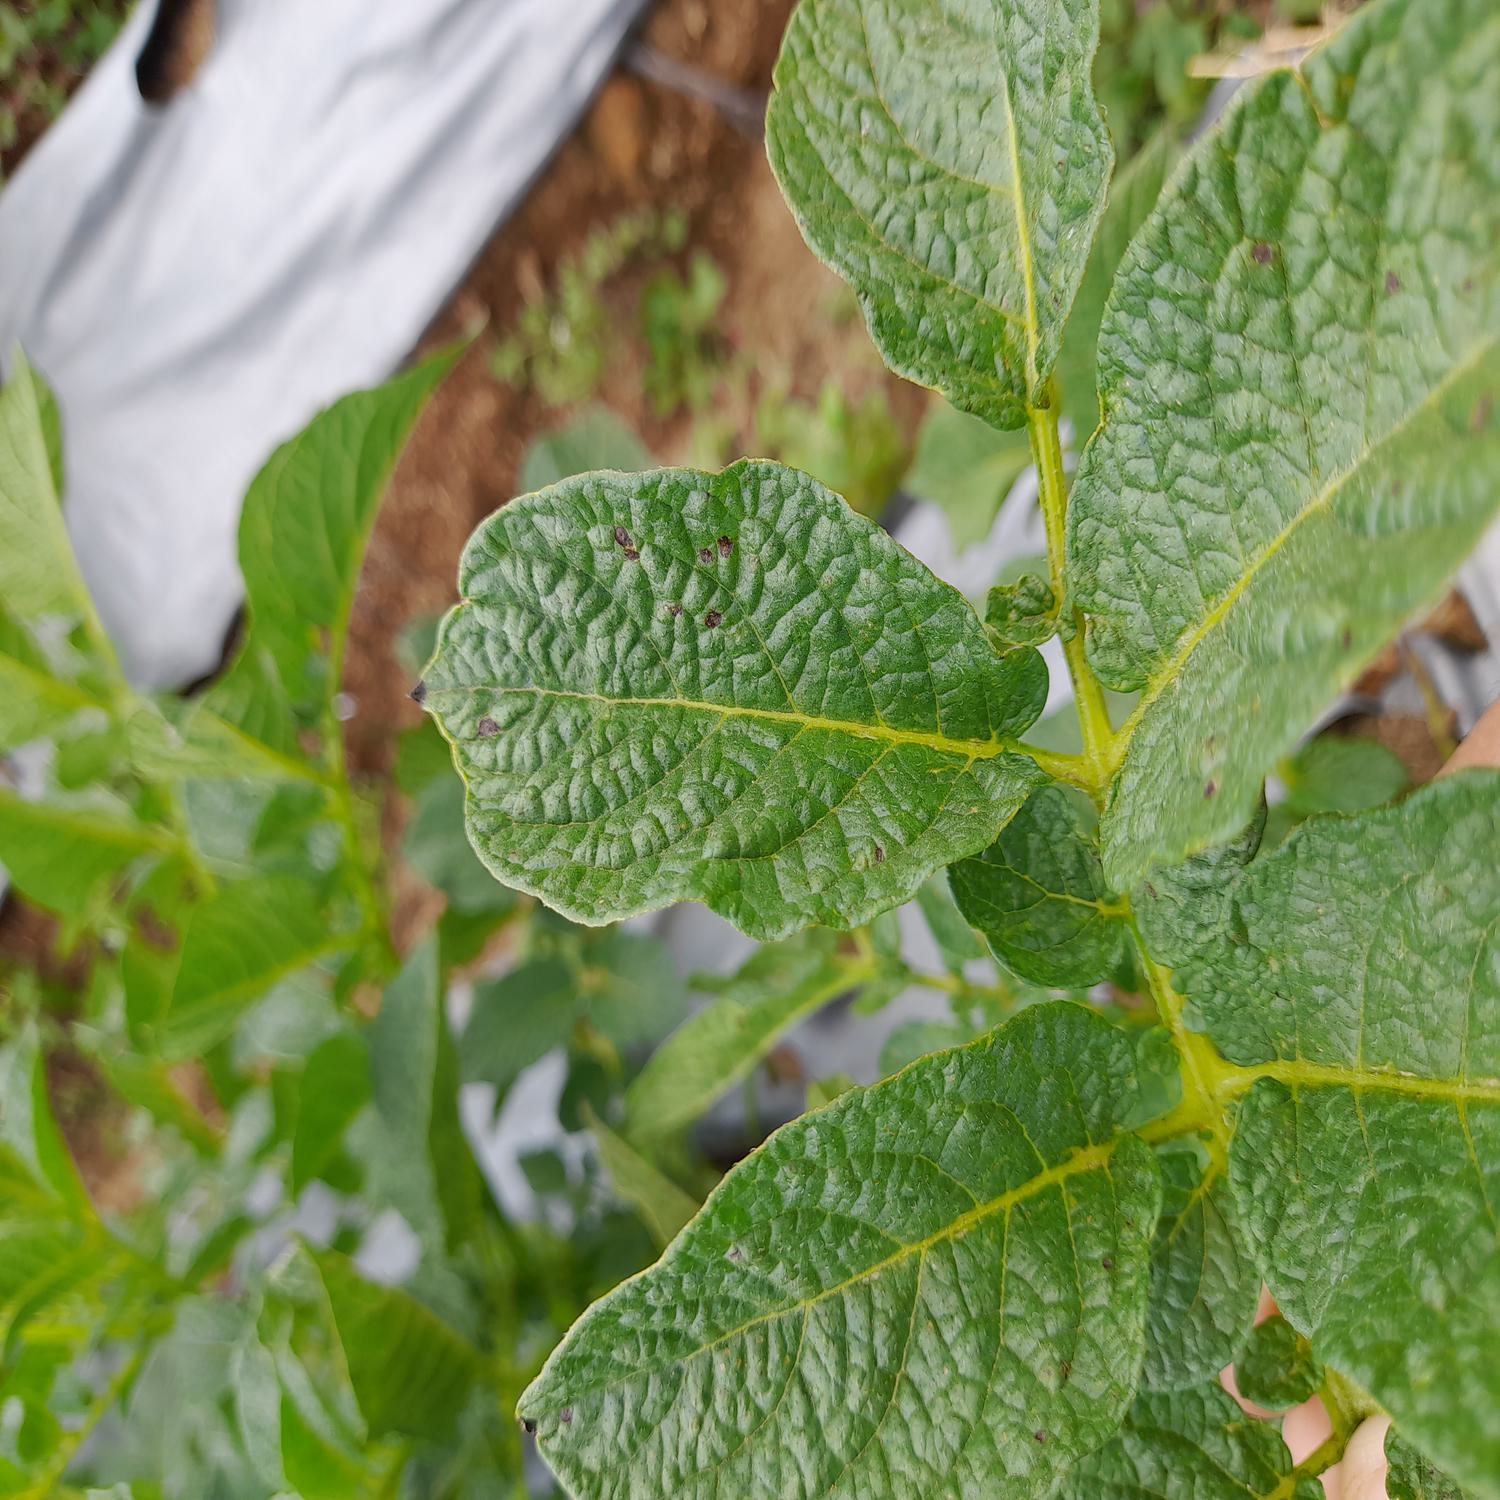
Label: Virus